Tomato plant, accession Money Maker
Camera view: vertical (180 deg); turntable rotation: 120 degrees
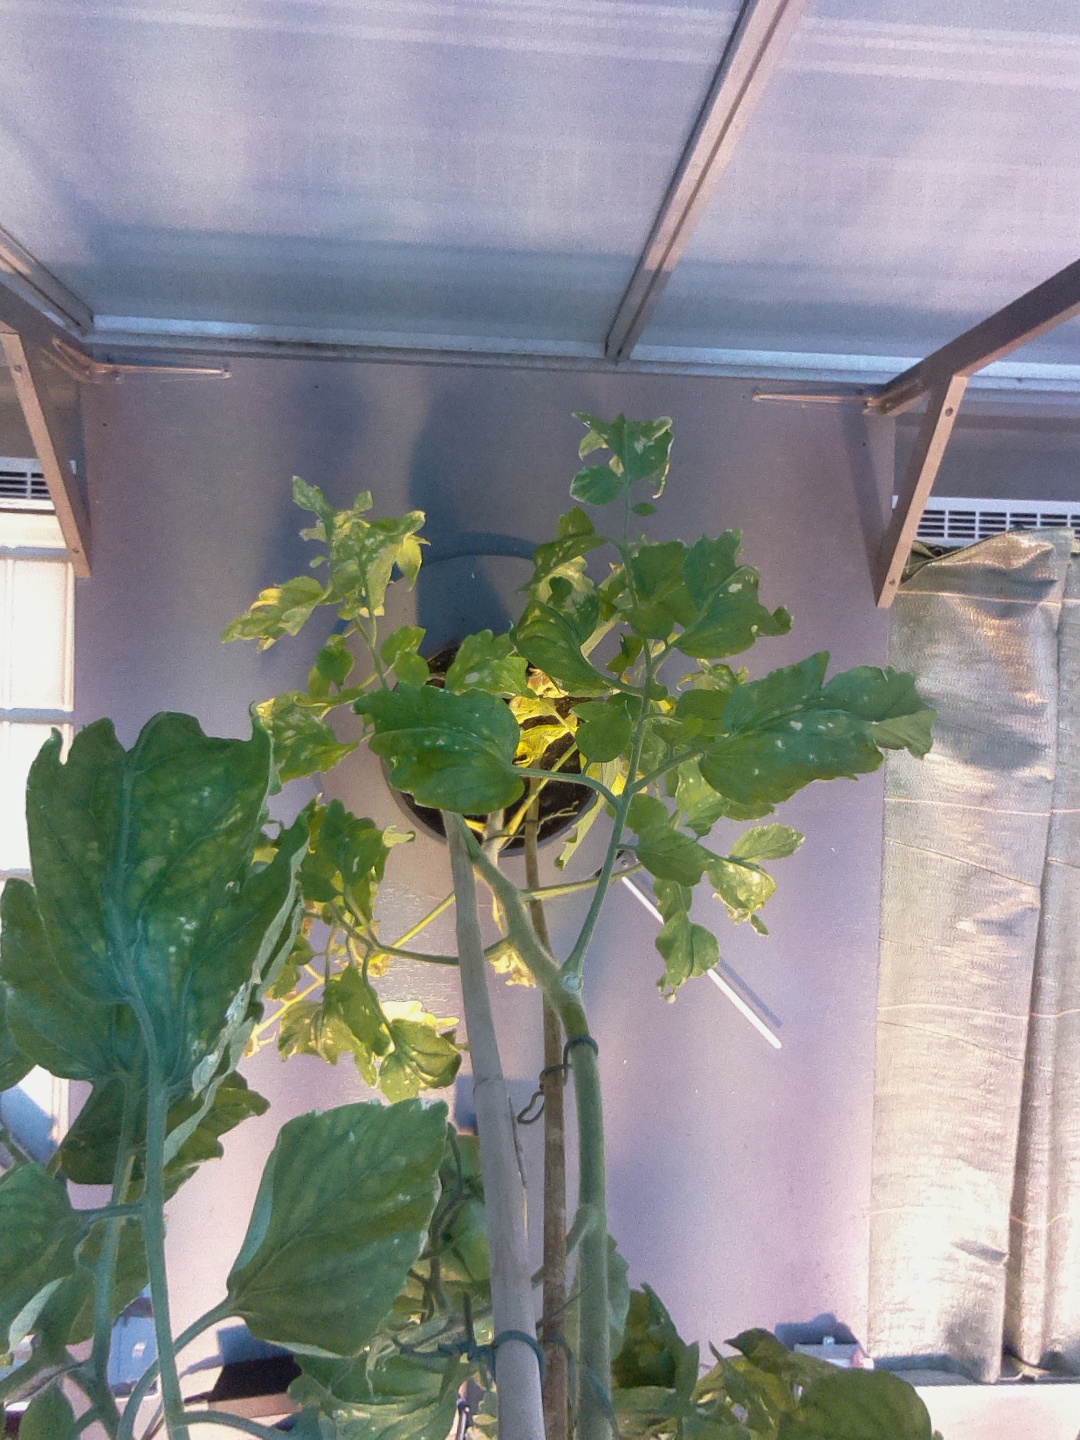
BBCH growth stage 77: 70%-80% of final fruit size